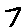
Label: 7